Frome railway station

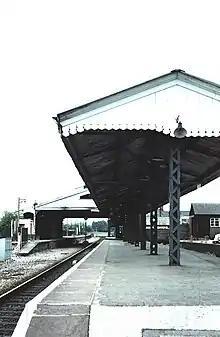
The station in 1978, looking west

In 1925, there were nine or ten trains per day between Radstock and Frome with just two on Sundays. In 1956, this had reduced to only three, with none on a Sunday. The line to Radstock was formally closed in July 1988 by the removal of two rail lengths at Hapsford. The first part of the branch remains open to carry aggregate freight trains from Whatley Quarry. Colliery traffic from Radstock closed in 1973. This section of line is mainly used by Mendip Rail; Freightliner Group will take over the line in November 2019. After the branch near Great Elm to the quarry, the rest of the route to Radstock is now the route of National Cycle Route 24, otherwise known as the Colliers Way.